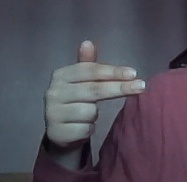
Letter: ghain